Grayson L. Kirk

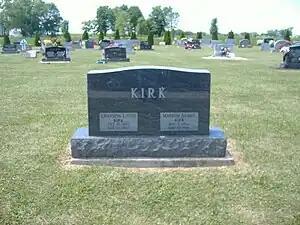
Grave of Grayson L. Kirk and his wife Marion Sands Kirk at Fairview Cemetery in Jeffersonville, Ohio.

In 1940, Kirk was appointed to the faculty of Columbia University as an associate professor of government. He was promoted to full professor in 1943 and began a long association with the U.S. government when he served in the Security Section of the United States Department of State's Political Studies Division during World War II. Kirk became involved in the formation of the United Nations Security Council, attending the Dumbarton Oaks Conference and the United Nations Conference on International Organization where the United Nations Charter was signed.